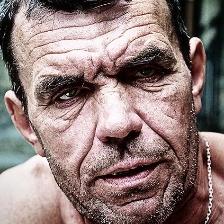
Label: faces